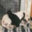
Label: cat